34th Armoured Brigade (United Kingdom)

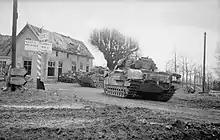
Churchill tanks of the 34th Tank Brigade in the Reichswald during Operation 'Veritable', 8 February 1945.

In February 1945, the 34th Armoured Brigade provided armoured support to infantry units, mainly the 53rd (Welsh) Infantry Division, during the Battle of the Reichswald, in ground conditions that caused more damage to its tanks than the enemy.